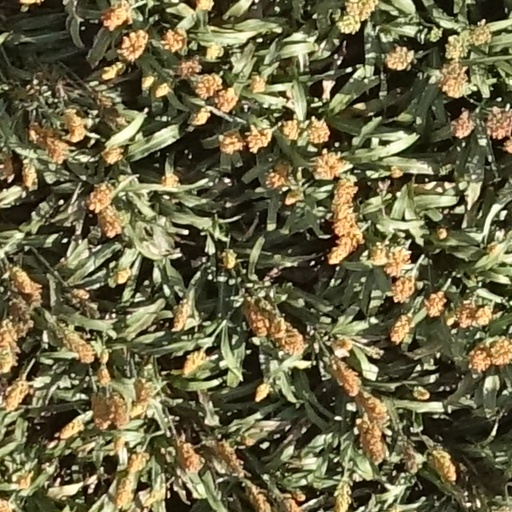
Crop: sorghum